Cethan Carter

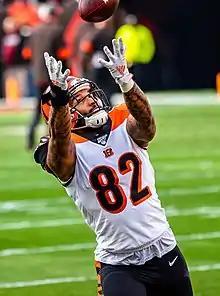
Carter with the Cincinnati Bengals in 2019

Cethan Carter (born September 5, 1995) is an American former professional football tight end who played for the Cincinnati Bengals and Miami Dolphins of the National Football League (NFL). He played college football at Nebraska.